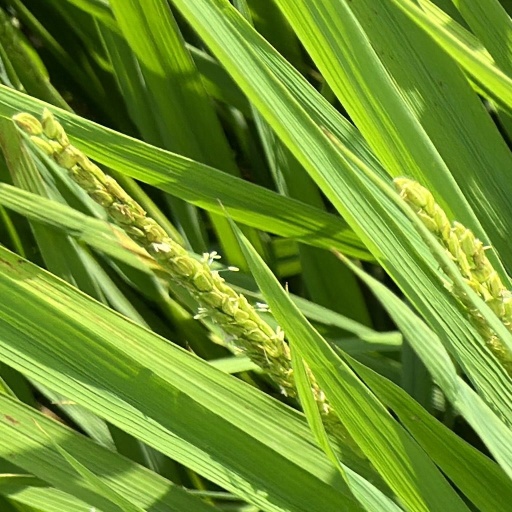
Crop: rice